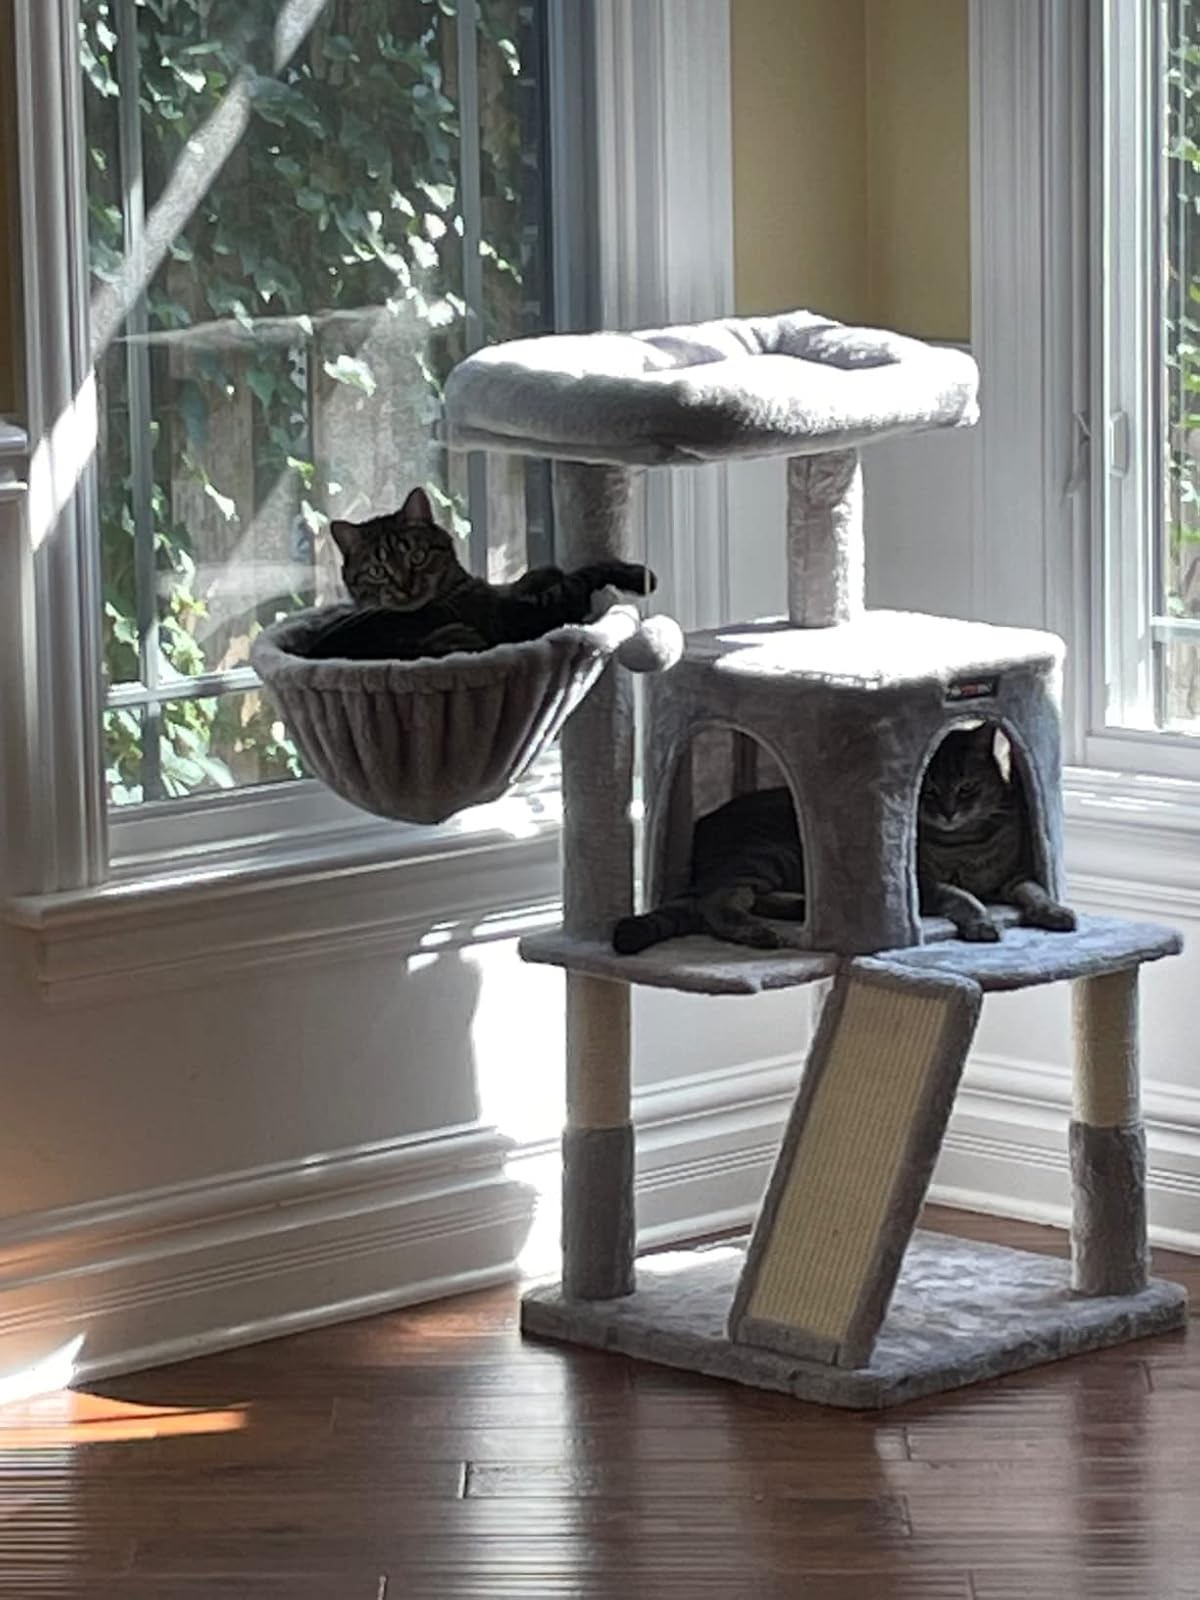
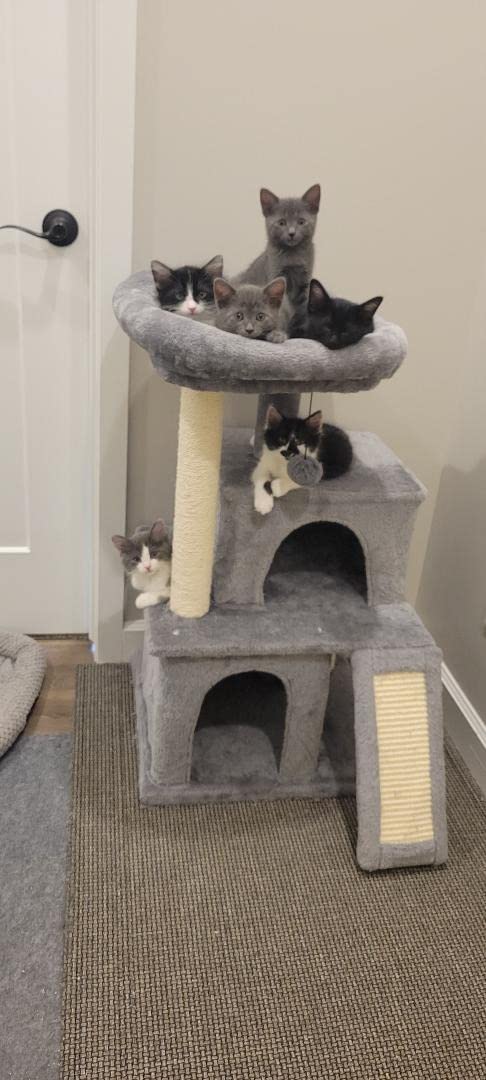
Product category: items_cat tree
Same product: no